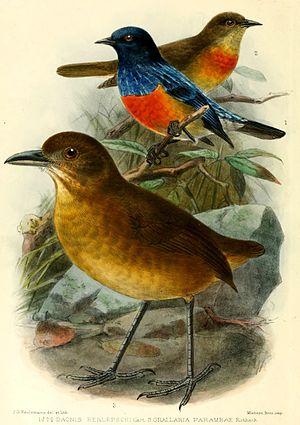
Le Dacnis à poitrine rouge est une espèce de passereau de la famille des Thraupidae.